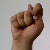
The image shows a hand gesture representing the letter 'T' in Indian Sign Language.